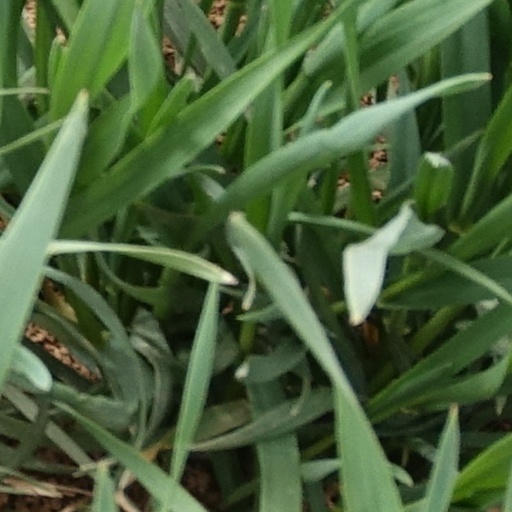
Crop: wheat